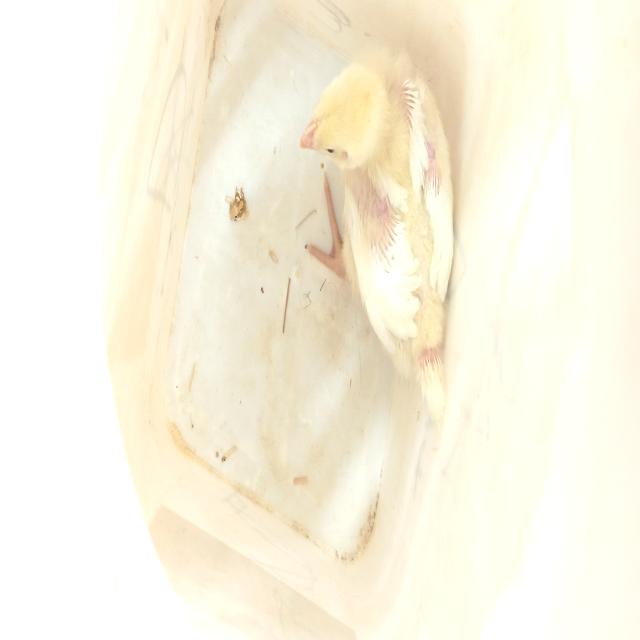
Weight: 381 g